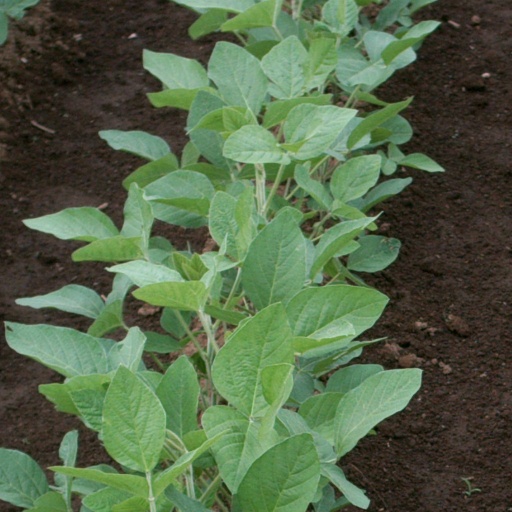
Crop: soybean